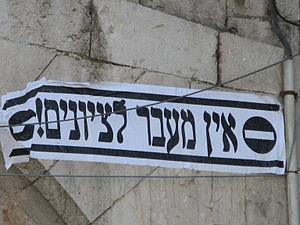
Jérusalem - quartier de Méa Shéarim - une affichette indiquant אין מעבר לציונים ""interdit aux sionistes!"" עברית: שלט בשכונת מאה שערים ובו כתוב ""אין כניסה לציונים"""